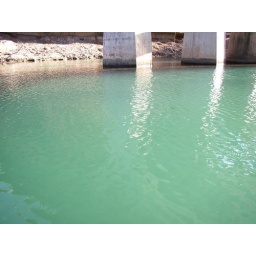
Radioactive blue water by Barton Springs